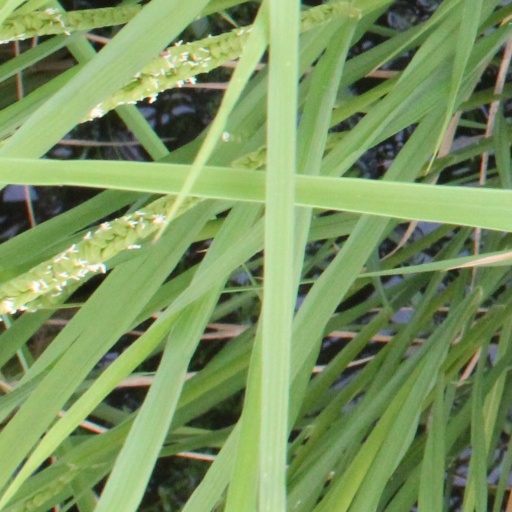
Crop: rice